King James Version

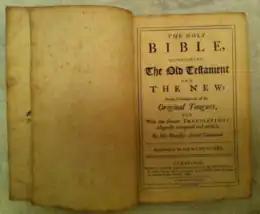
Title page of the 1760 Cambridge edition

By the mid-18th century the wide variation in the various modernized printed texts of the Authorized Version, combined with the notorious accumulation of misprints, had reached the proportion of a scandal, and the Universities of Oxford and Cambridge both sought to produce an updated standard text. First of the two was the Cambridge edition of 1760, the culmination of 20 years' work by Francis Sawyer Parris, who died in May of that year. This 1760 edition was reprinted without change in 1762 and in John Baskerville's folio edition of 1763.